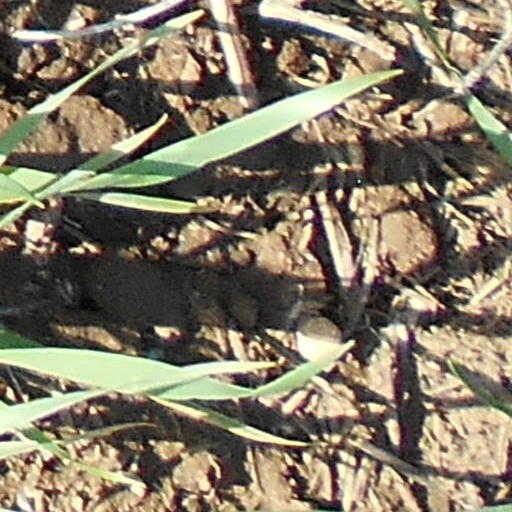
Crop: wheat